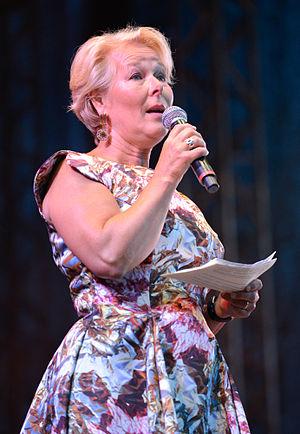
Harry Gustaf Nikolai Ustinoff, né Lindberg le 11 juillet 1925 à Stockholm et mort le 8 janvier 2017 à Tolochenaz, également connu sous le patronyme de Gädda et le nom de scène Nicolai Gedda, est un ténor suédois.
Kersti Birgitta Svendén, née Lundberg le 20 mars 1952 à Porjus dans le comté de Jokkmokk, est une mezzo-soprano suédoise. Durant la saison 2005-2009, elle est rectrice de l'Operahögskolan i Stockholm. À partir de l'automne 2009, elle est nommée assistante de direction de l'Opéra royal puis en devient la directrice générale dès février 2010. Elle passe son enfance à Vuollerim avant de se former à l'Operahögskolan. Sa typologie de mezzo-soprano wagnérienne la fait compter parmi les figures de proue du festival de Bayreuth ainsi que de maintes autres scènes lyriques à travers le monde. Elle est en outre connue pour avoir personnifié avec brio le rôle-titre de Carmen au cours d'une nouvelle production de l'Opéra royal, une incarnation majeure qui l'accompagnera de façon prépondérante tout au long d'une carrière vouée à l'international.